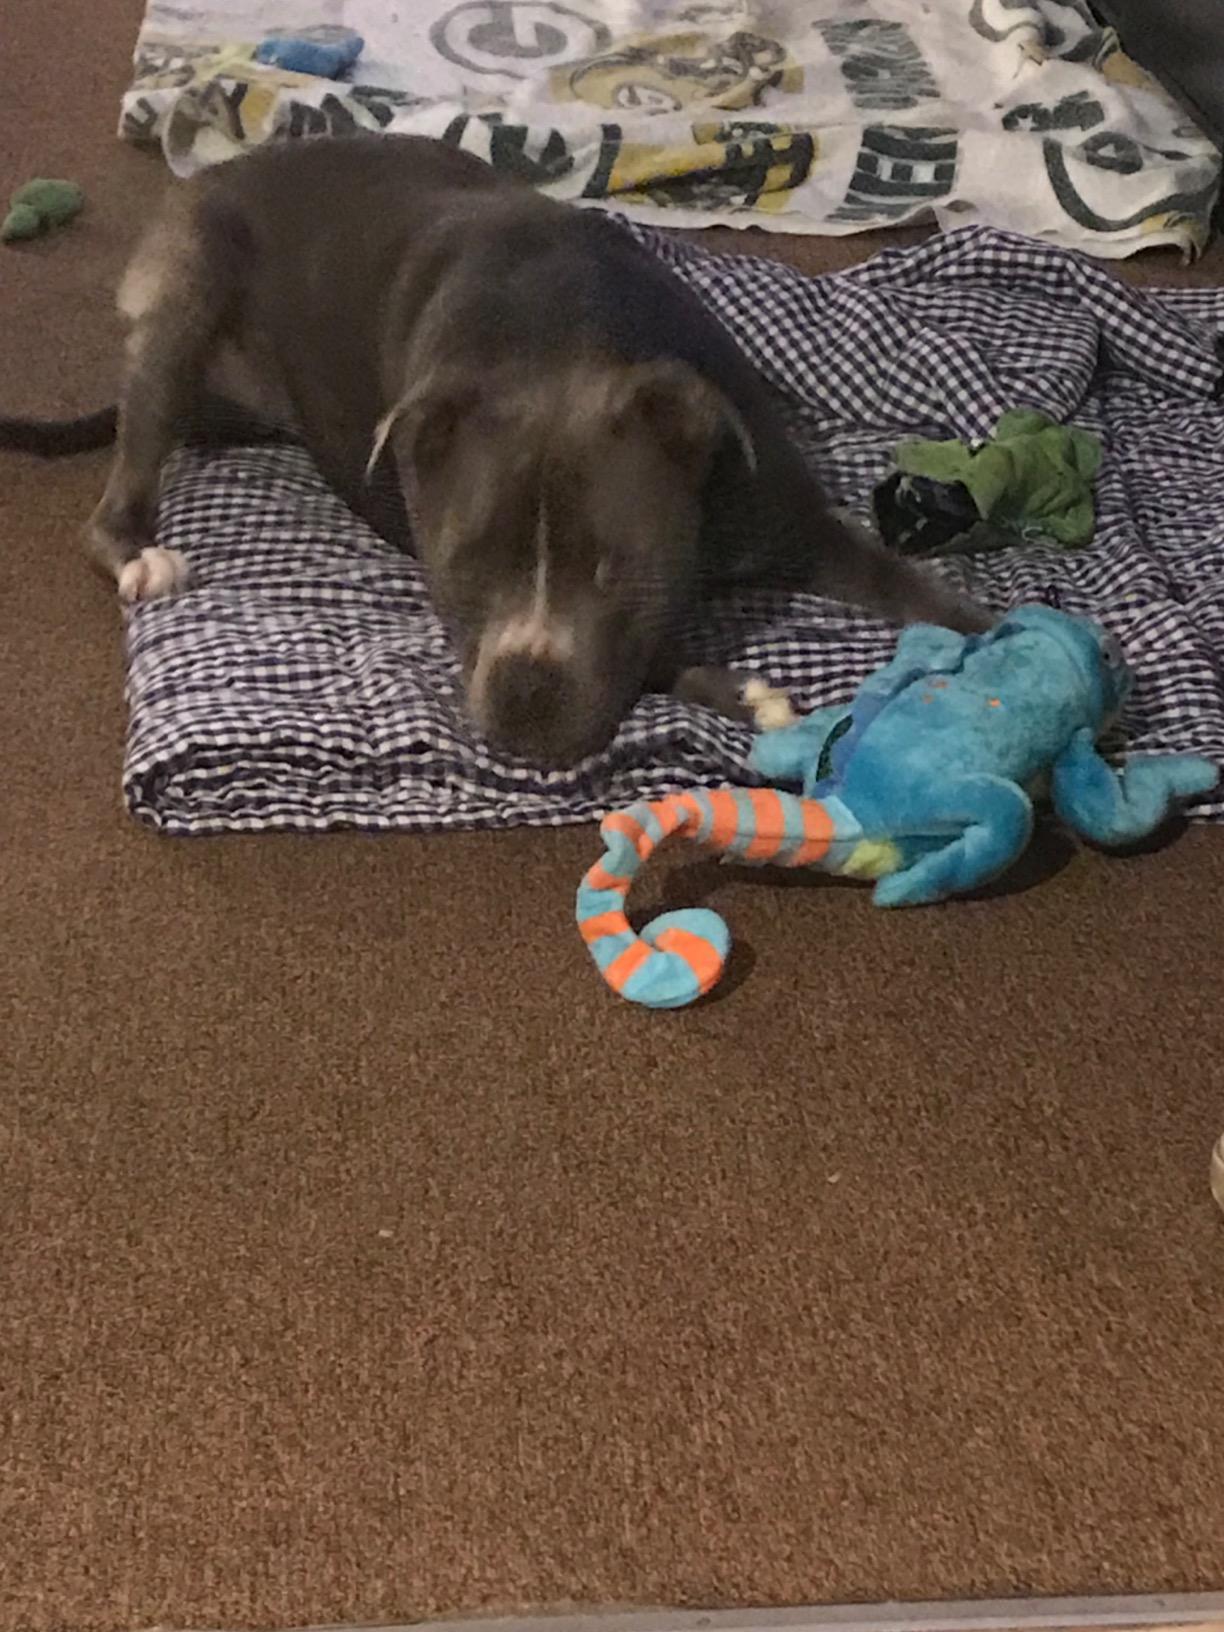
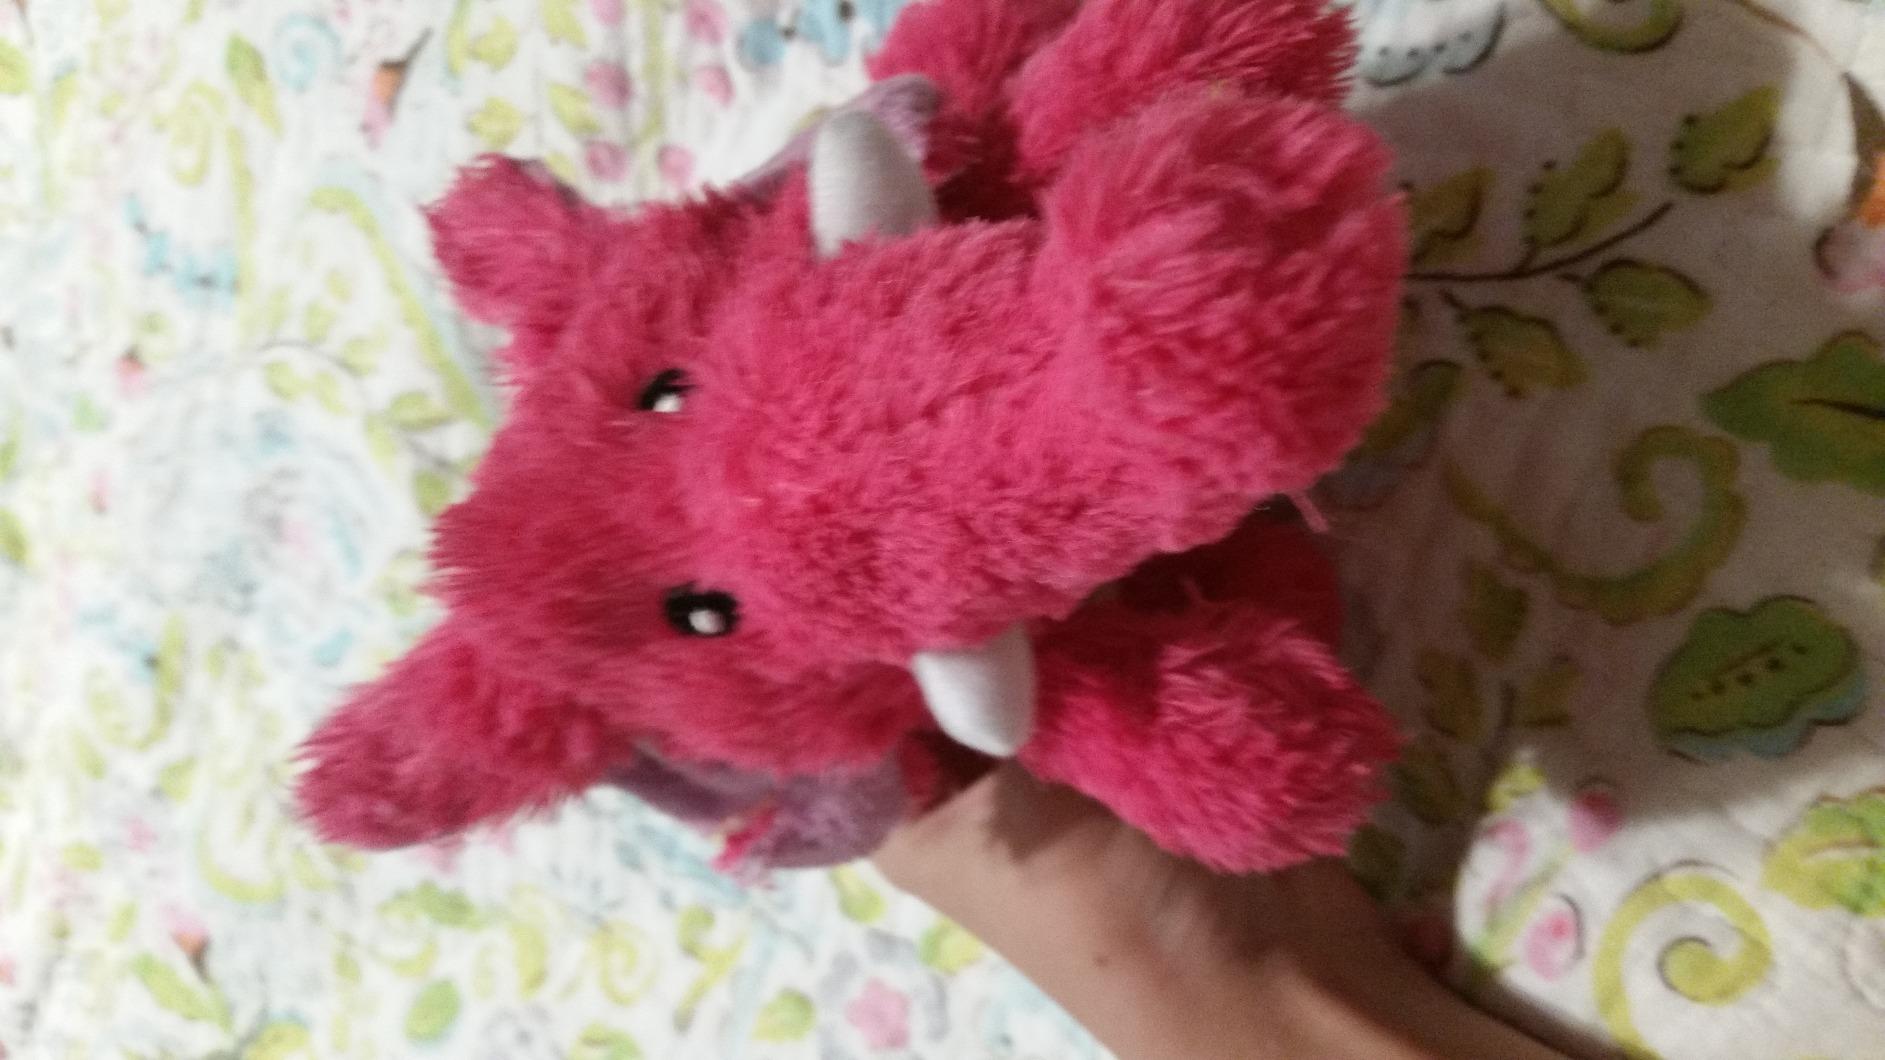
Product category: items_toy
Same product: no